Sino-Indonesian Dual Nationality Treaty

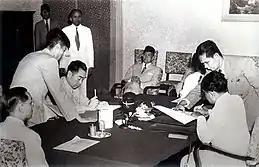
Chinese and Indonesian foreign ministers Zhou Enlai and Sunario sign the treaty.

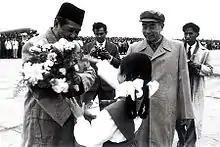
Ali Sastroamidjojo is greeted by Zhou Enlai upon his arrival in Beijing, 26 May 1955.

After the treaty's signing, Prime Minister of Indonesia Ali Sastroamidjojo met with his Chinese counterpart in Beijing on 3 June. In an exchange of notes meant to supplement the ratification process, both men addressed objections which have been made against the treaty. The document made provisions for a joint committee to be established to plan the treaty's enforcement and elaborated on interpretations of the treaty. At the time of the resignation of Ali Sastroamidjojo's cabinet on 24 July, it had made no further progress on the treaty. The next Cabinet was formed by a coalition of parties which had opposed the treaty; it tabled the matter until after the legislative election in September.